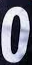
Number: 0